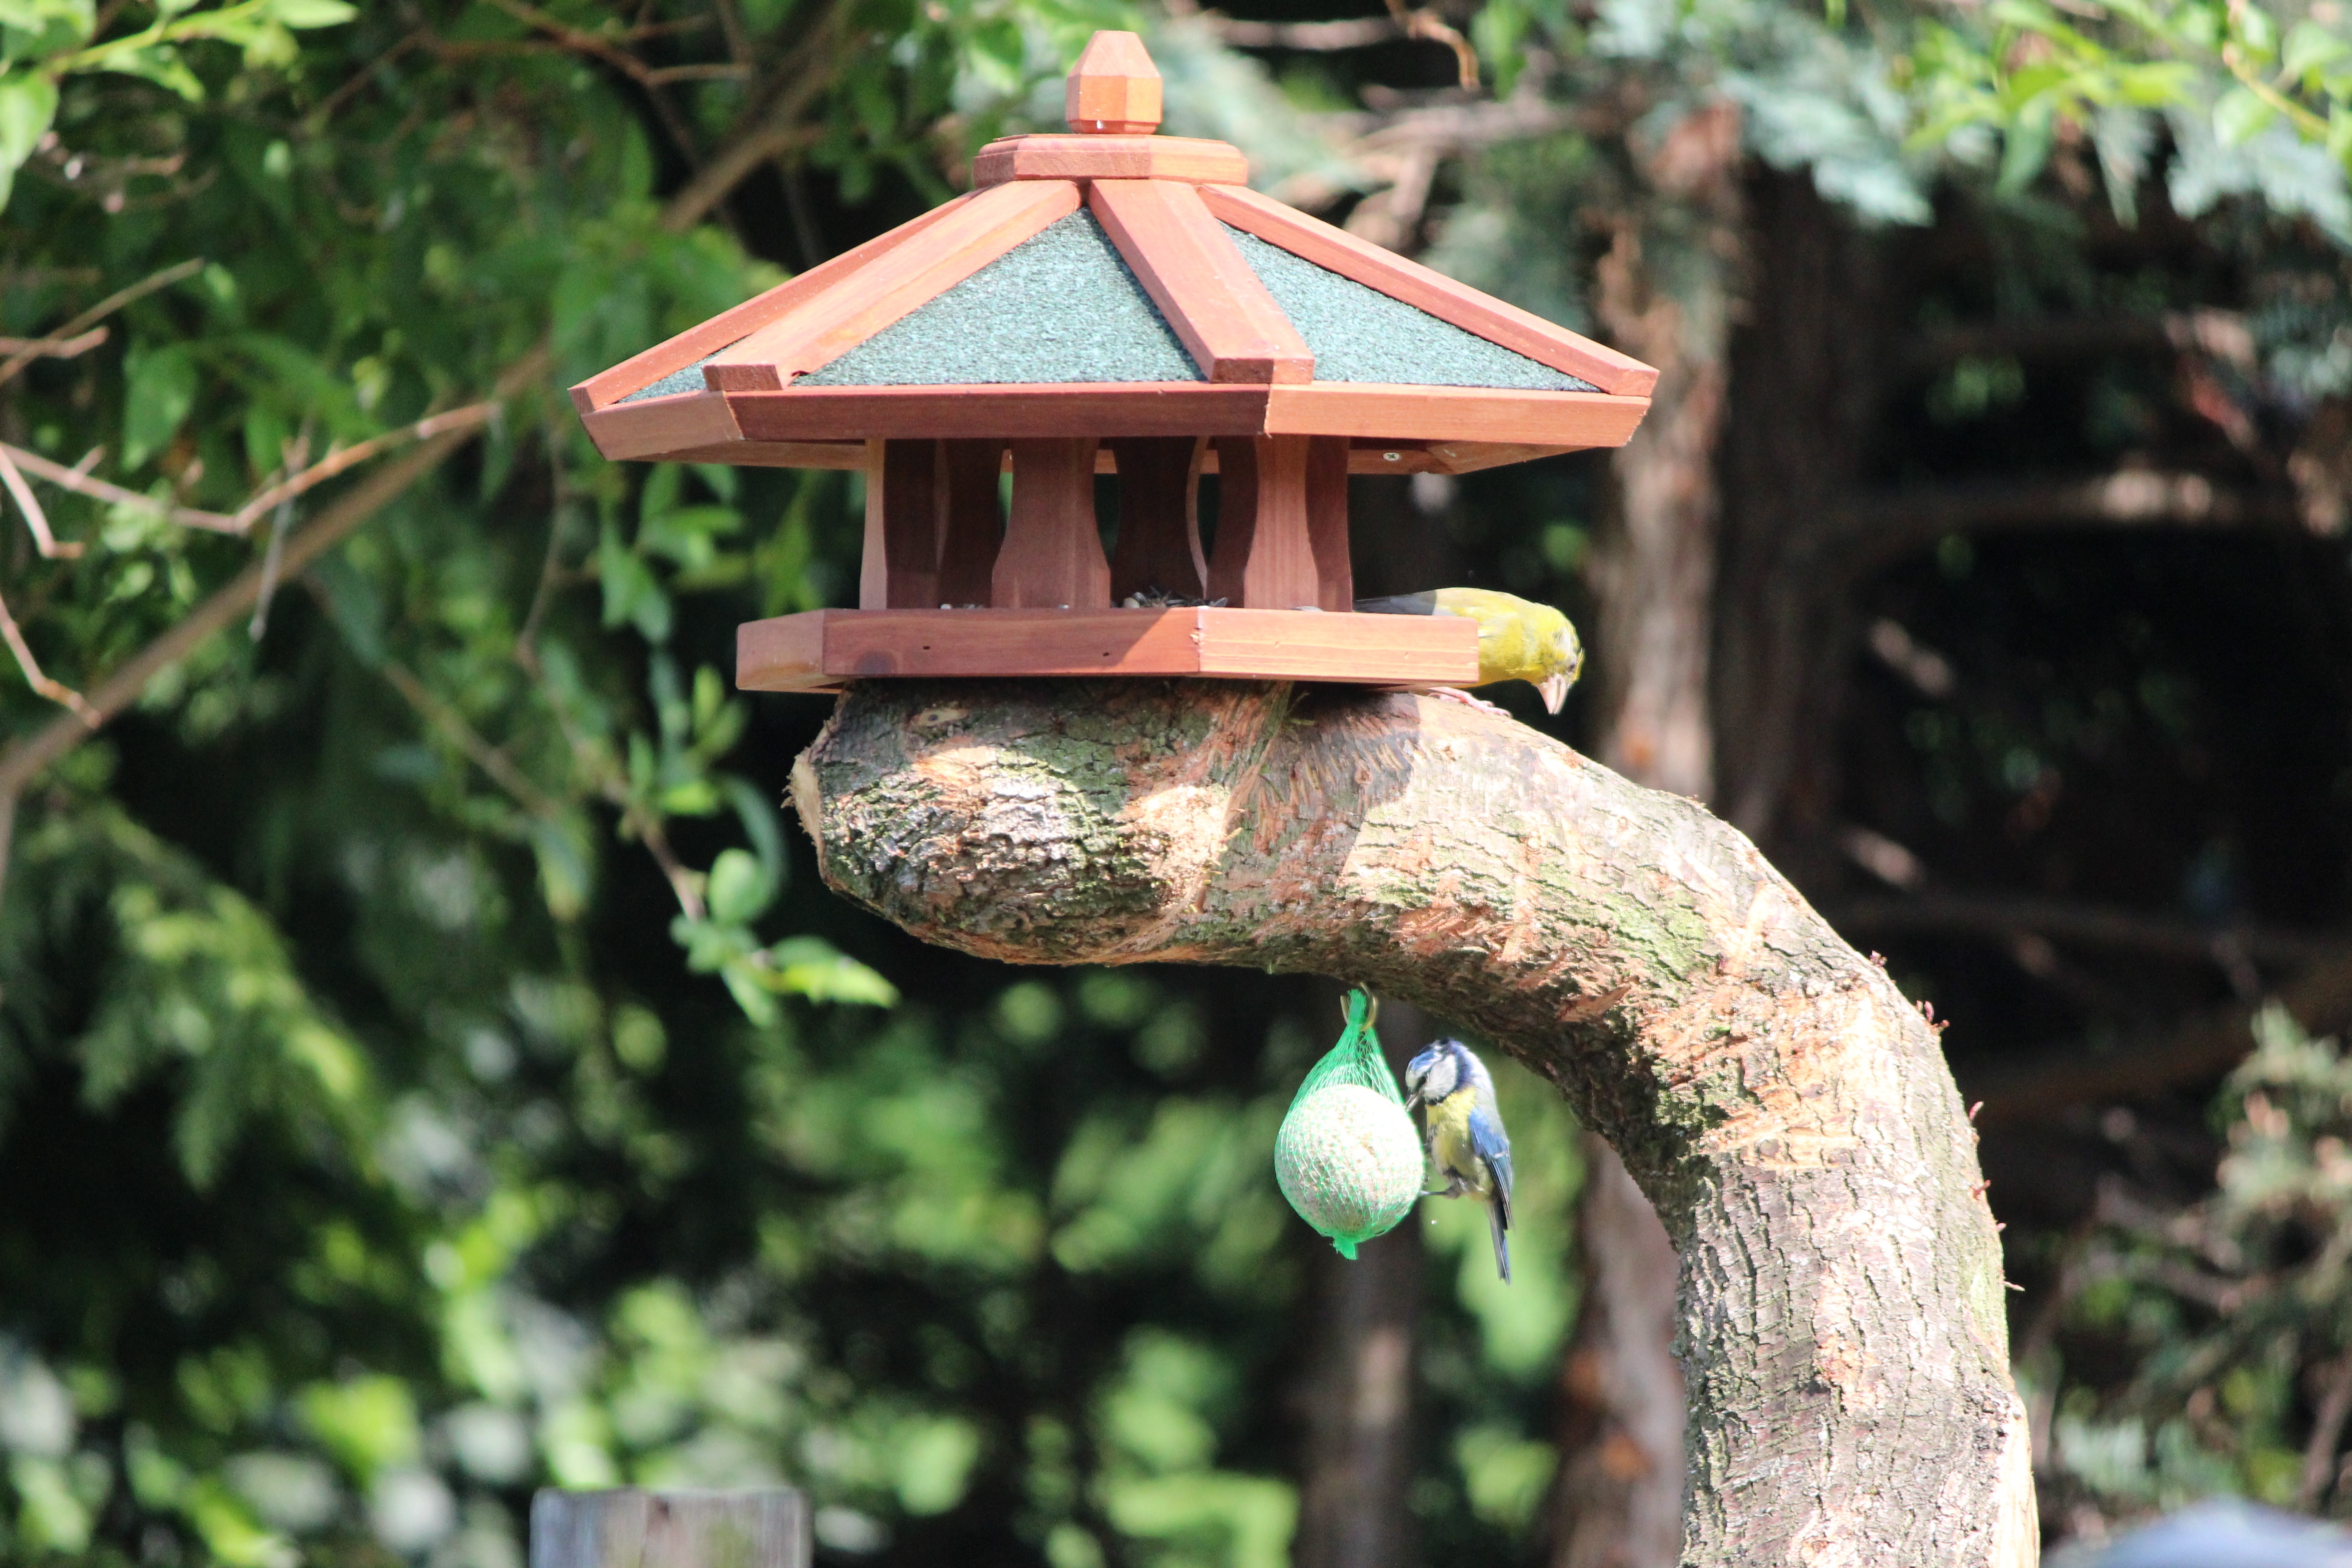
tree, nature, branch, wildlife, food, spring, green, jungle, botany, garden, fauna, tree stump, tit, aviary, bird feeder, fink, fat balls, outdoor structure